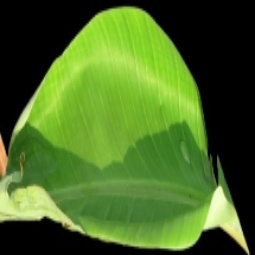
Label: Zinc